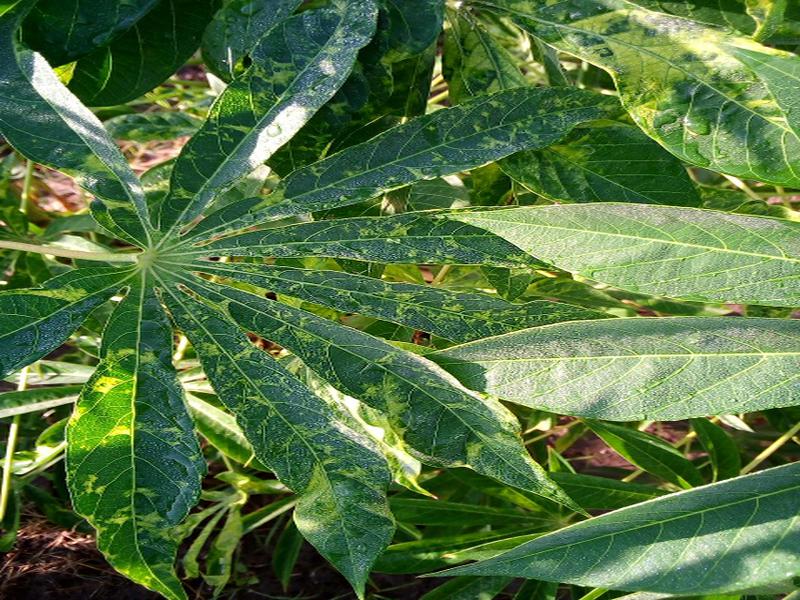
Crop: cassava
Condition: mosaic_disease